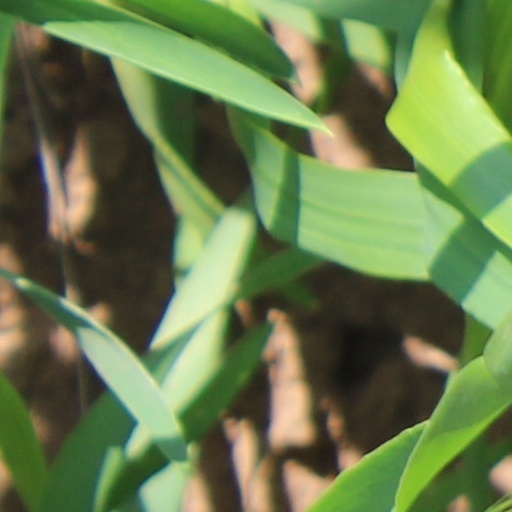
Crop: wheat